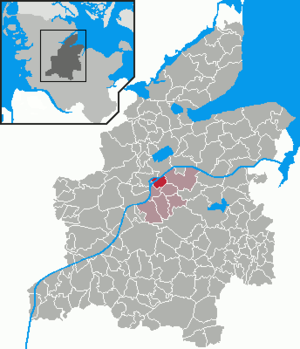
Rade b. Rendsburg
Kort
Rade bei Rendsburg er en kommune og en by i det nordlige Tyskland, beliggende i Amt Eiderkanal i den centrale del af Kreis Rendsborg-Egernførde. Kreis Rendsborg-Egernførde ligger i den centrale del af delstaten Slesvig-Holsten.